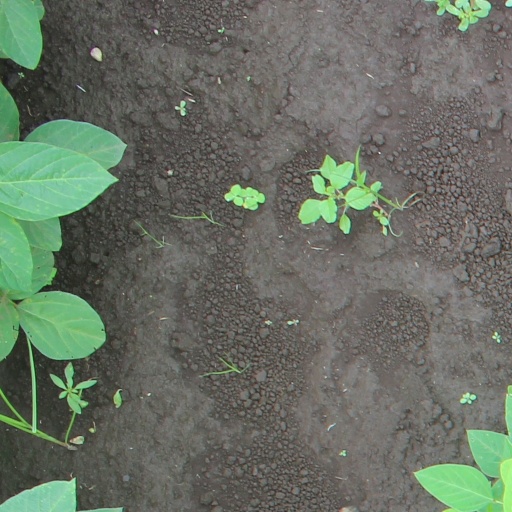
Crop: soybean